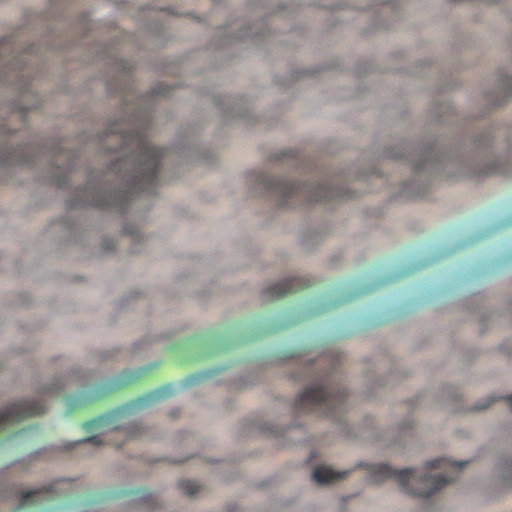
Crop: wheat